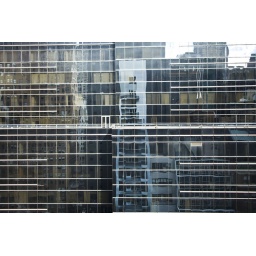
The reflection of the hotel in the building across the street is undeniably one of its most attractive features.